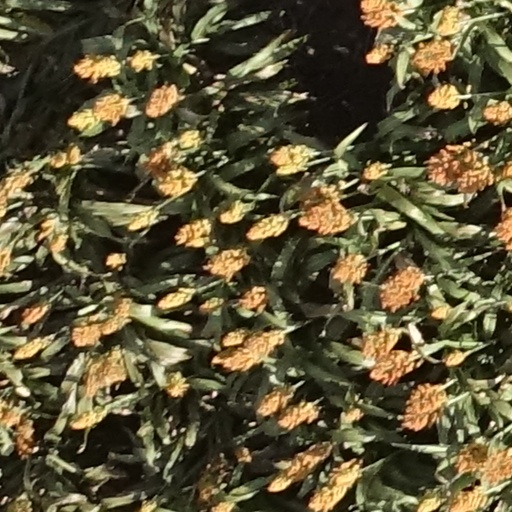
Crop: sorghum